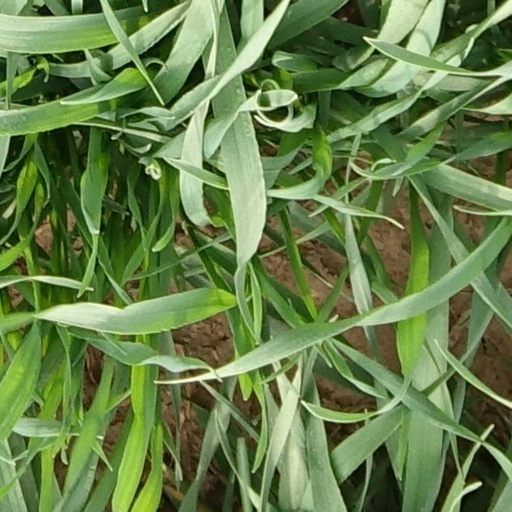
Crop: wheat